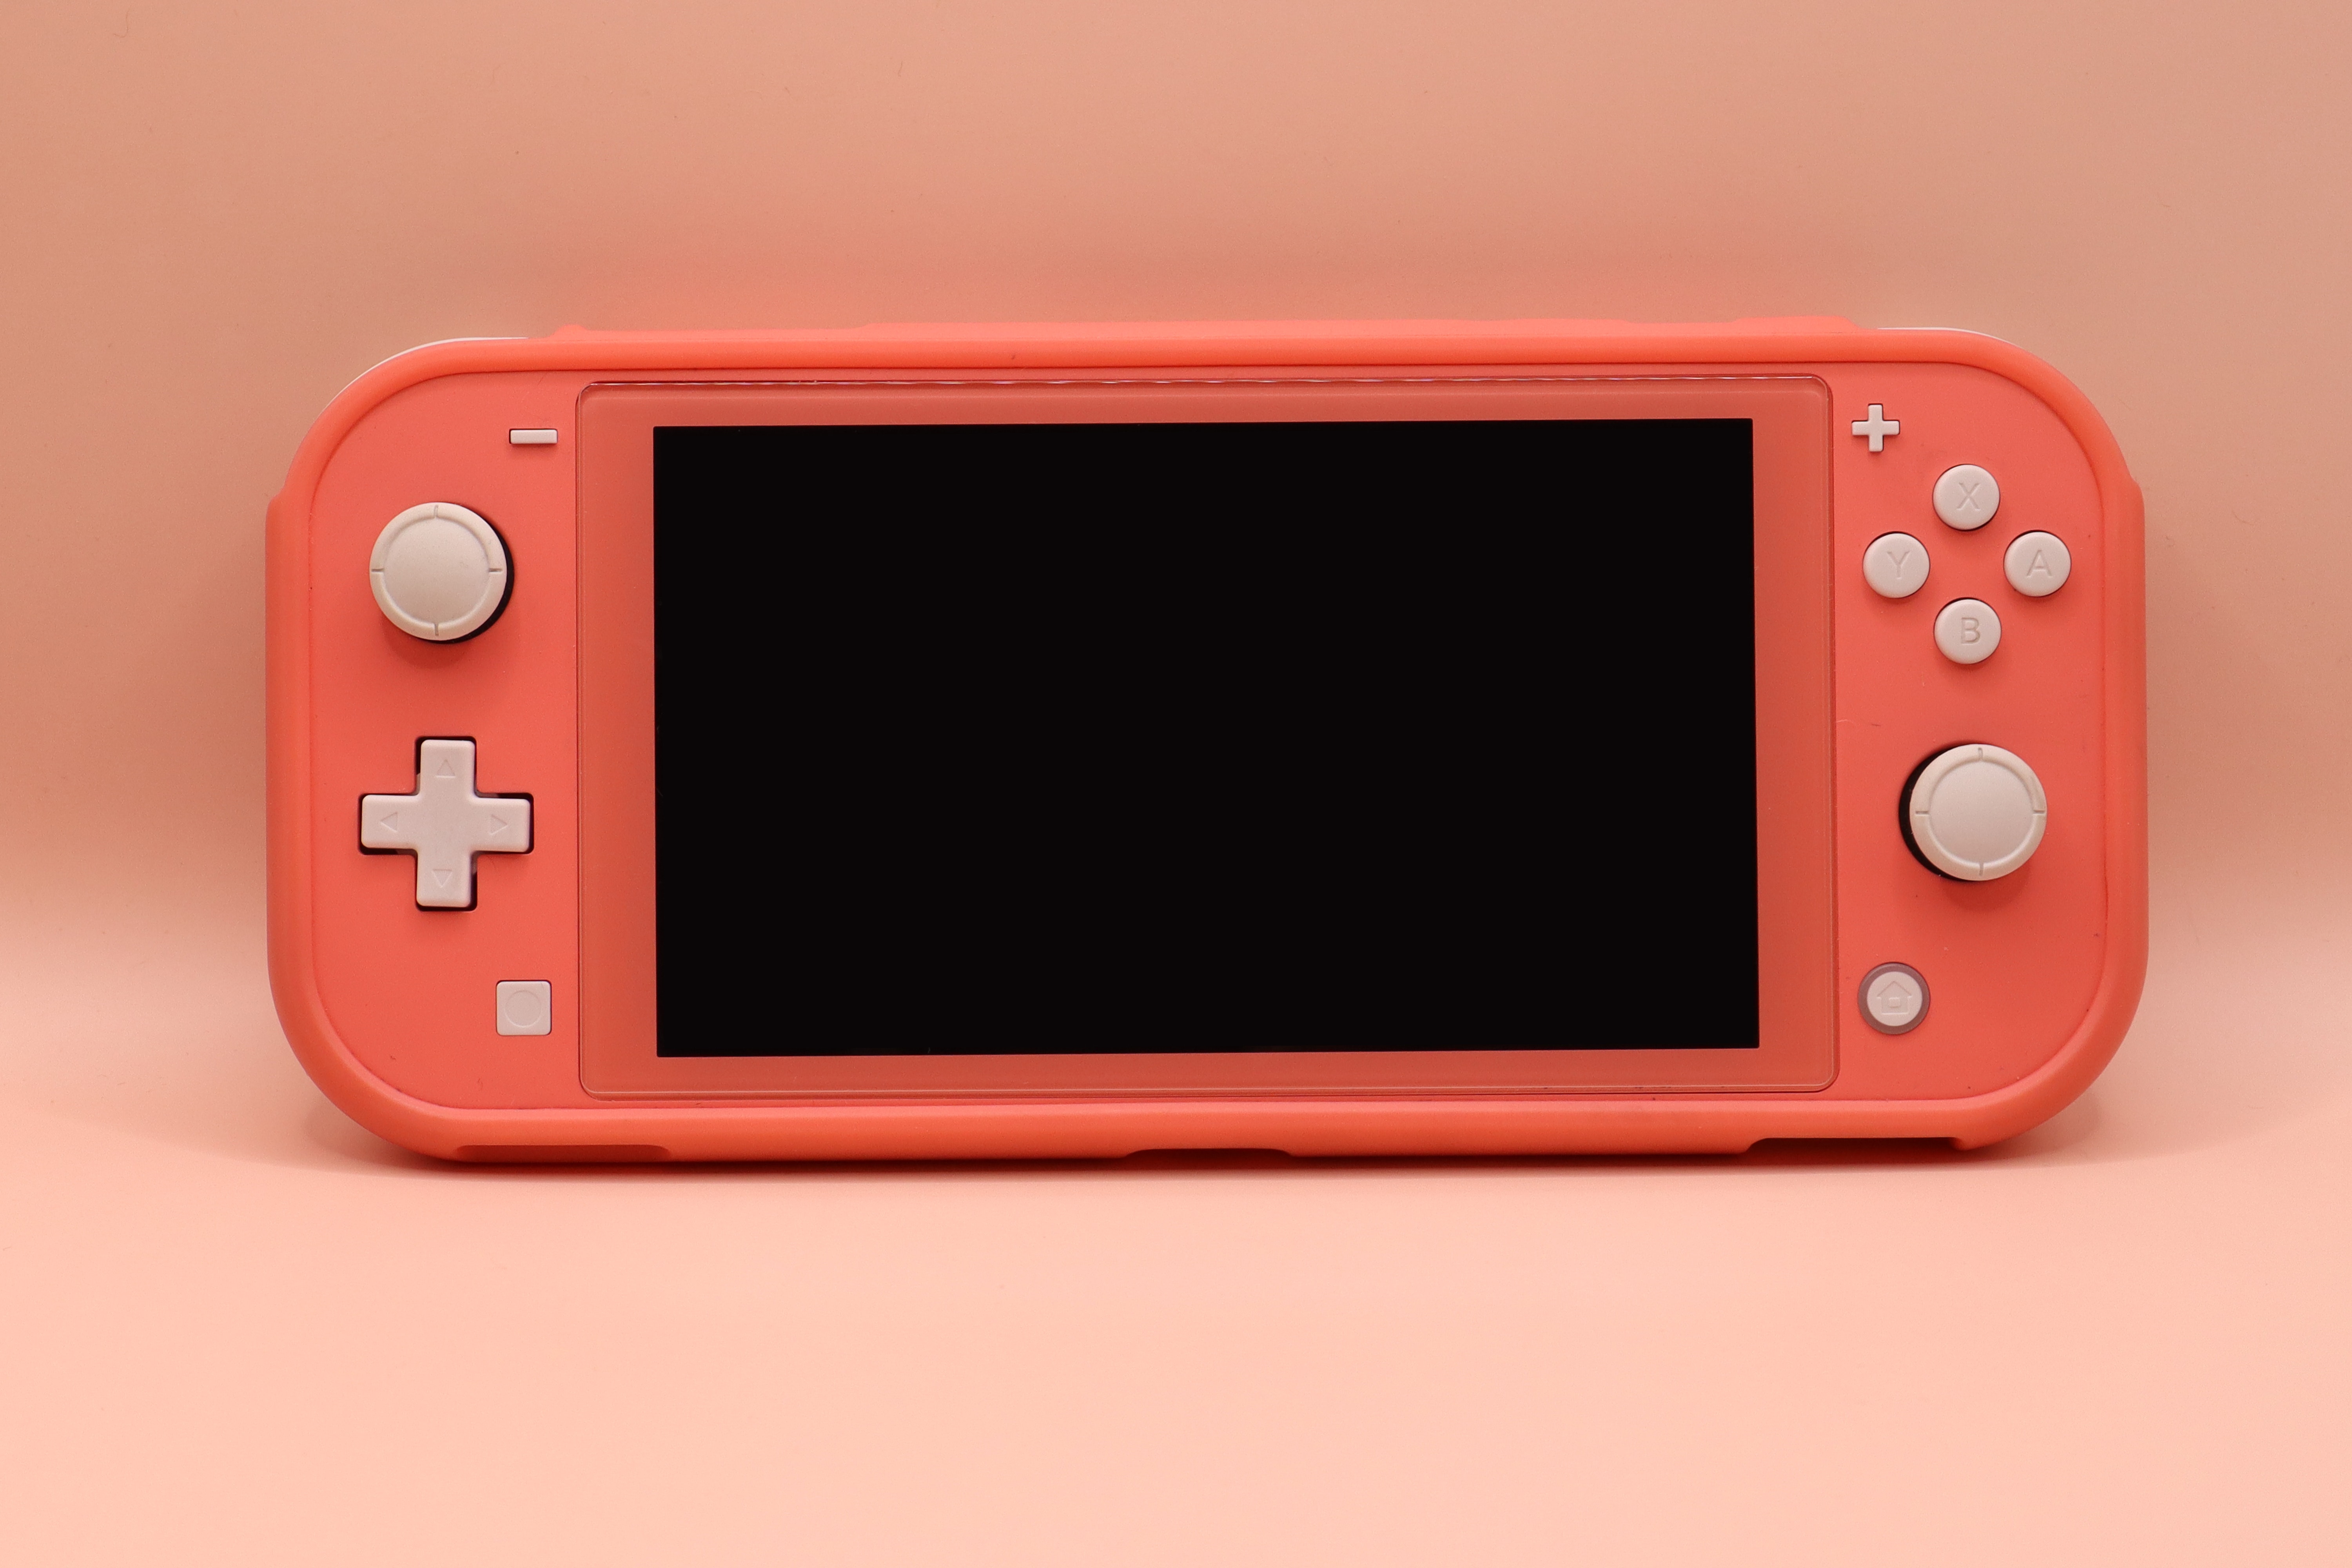
game, Portable electronic game, handheld game console, video game console, Wii u, gadget, rectangle, communication device, playstation portable, Material property, font, Video game accessory, technology, electronic device, display device, multimedia, home game console accessory, media player, magenta, games, circle